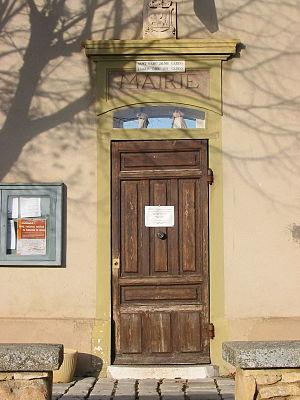
Mairie de Saint-Marc-Jaumegarde (Bouches-du-Rhône)